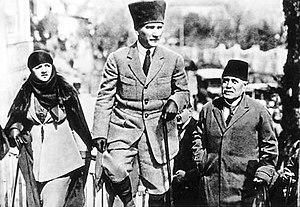
Mustafa Kemal Atatürk et son épouse Latife Uşşaki-Adana (1923).Español: Mustafa Kemal Atatürk y su esposa Latife Uşşaki-Adana (1923).
Kemal Atatürk, communément appelé Mustafa Kemal Atatürk ou parfois simplement Mustafa Kemal, né en 1881 à une date inconnue à Salonique et mort le 10 novembre 1938 à Istanbul, est un homme d'État turc, fondateur et premier président de la République de Turquie de 1923 à 1938.